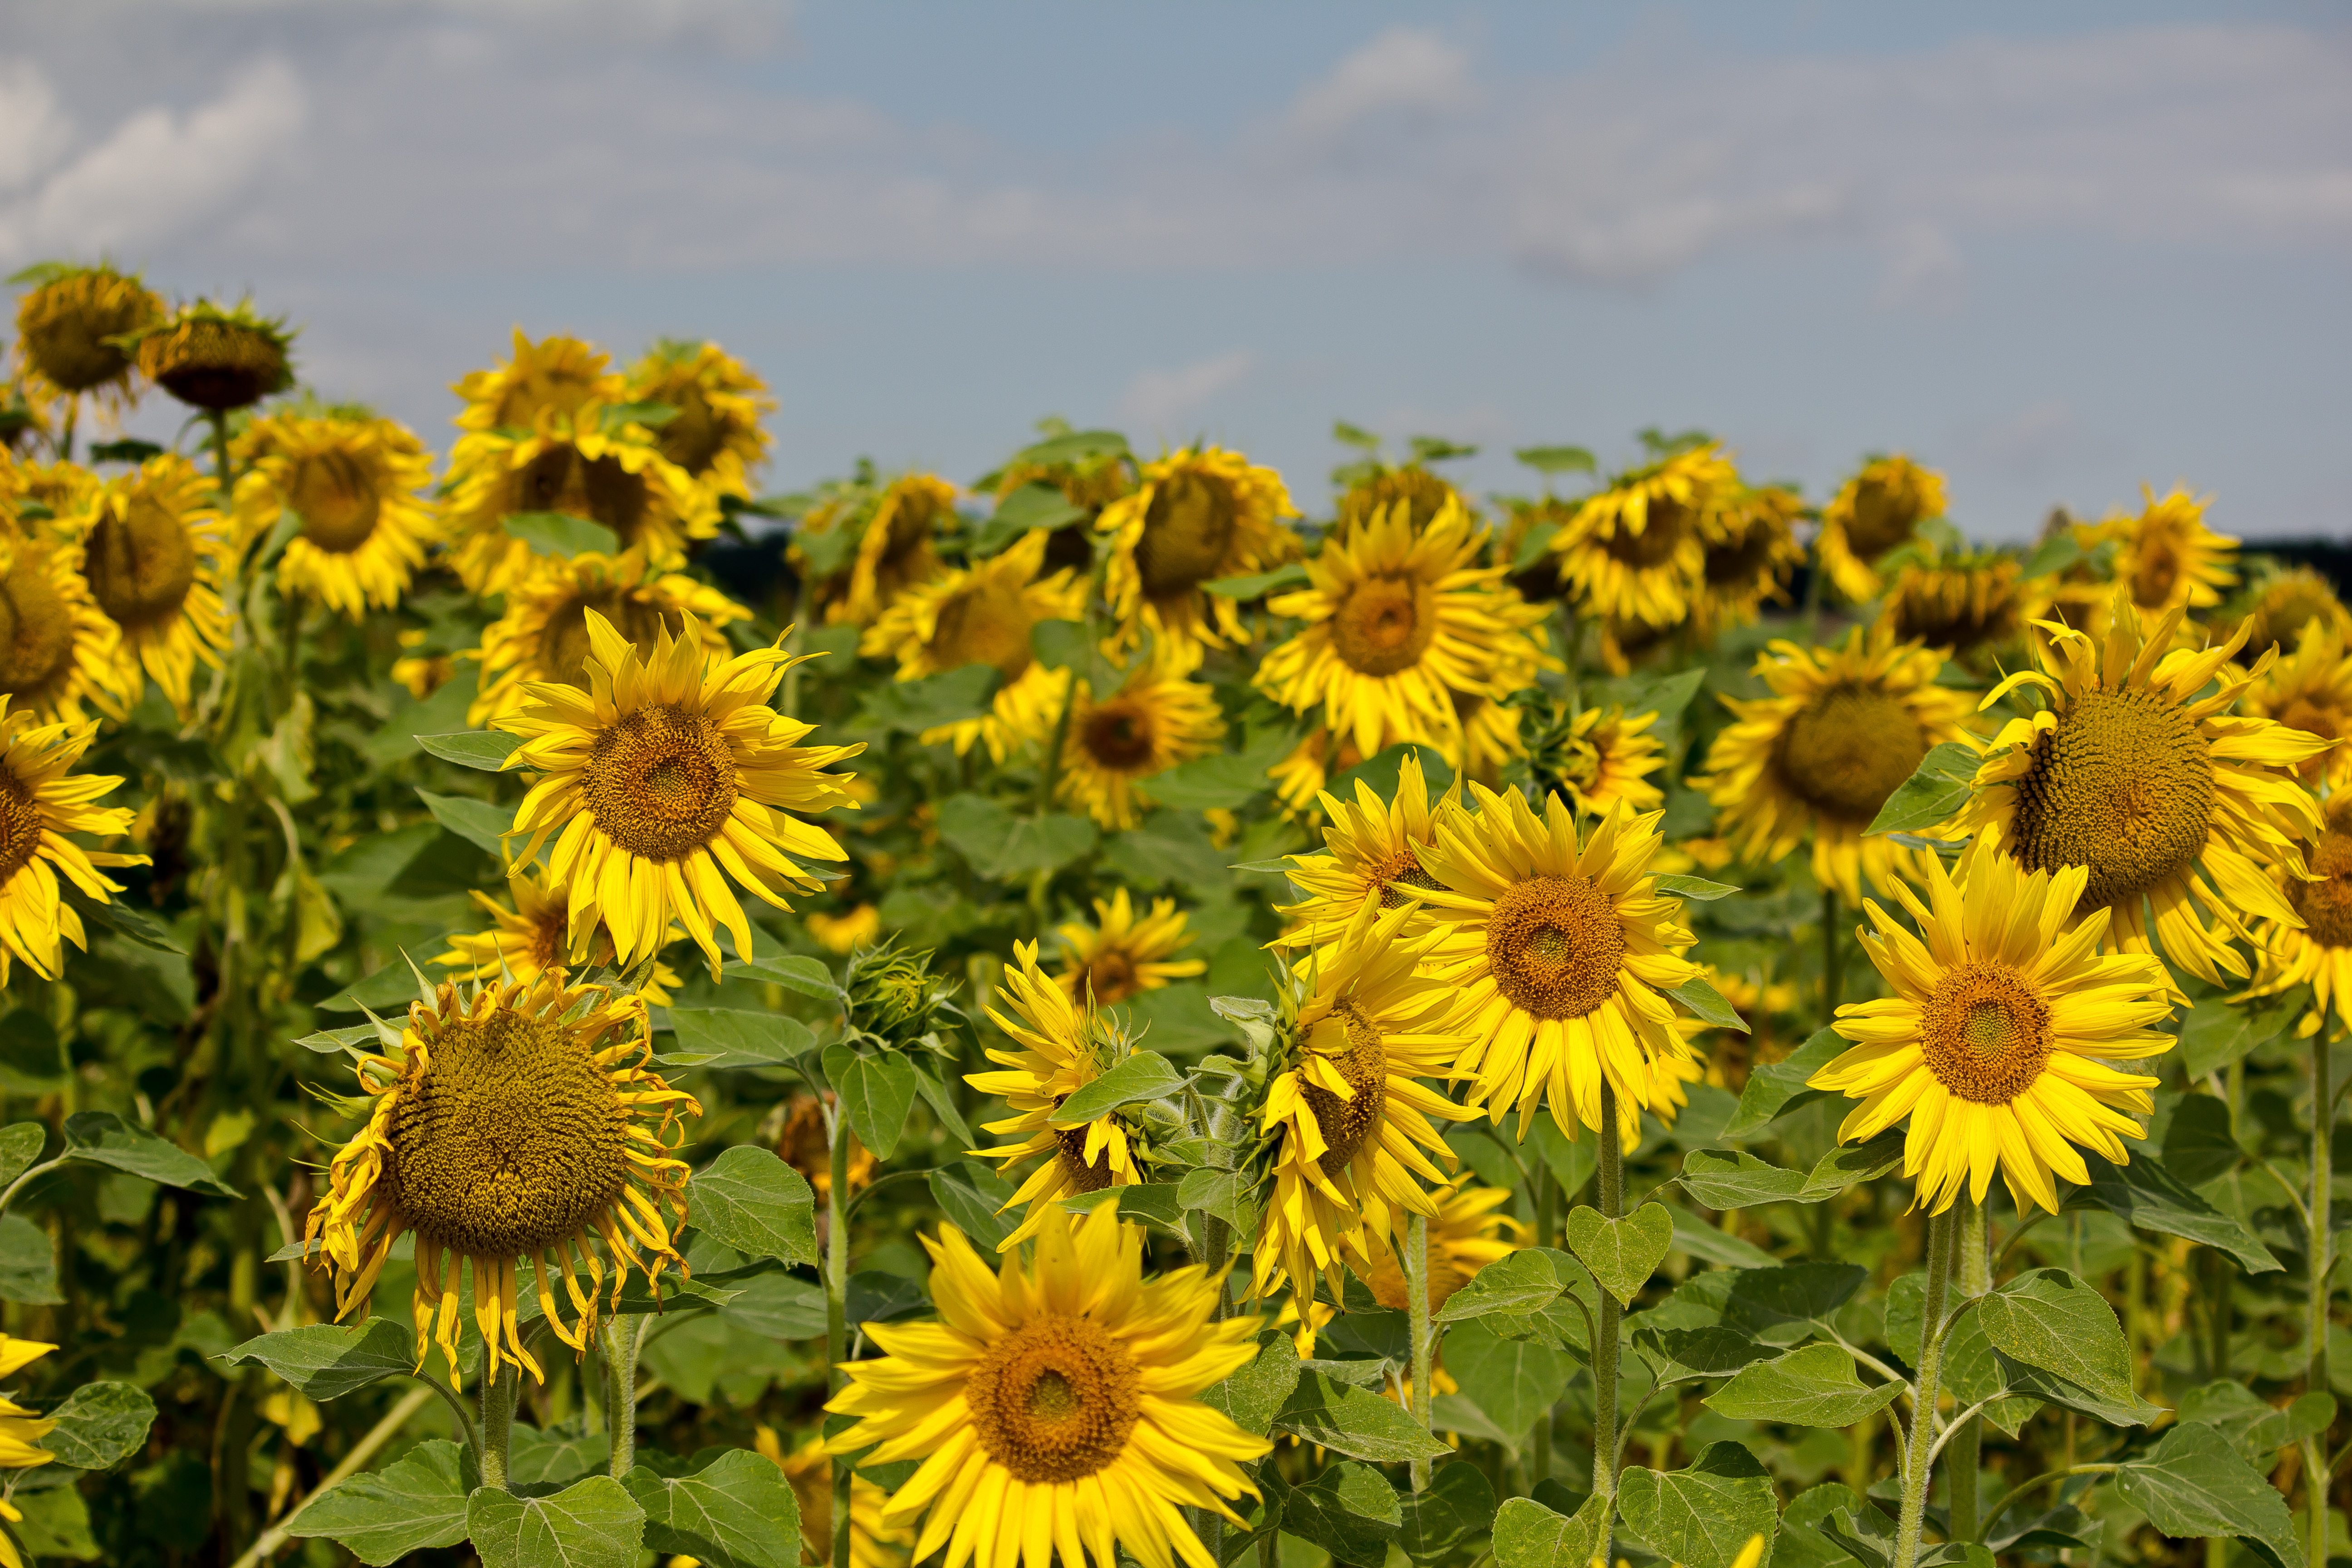
landscape, plant, sun, field, meadow, flower, summer, yellow, garden, flora, sunflower, wildflower, sun flower, flowering plant, daisy family, asterales, sunflower seed, annual plant, land plant